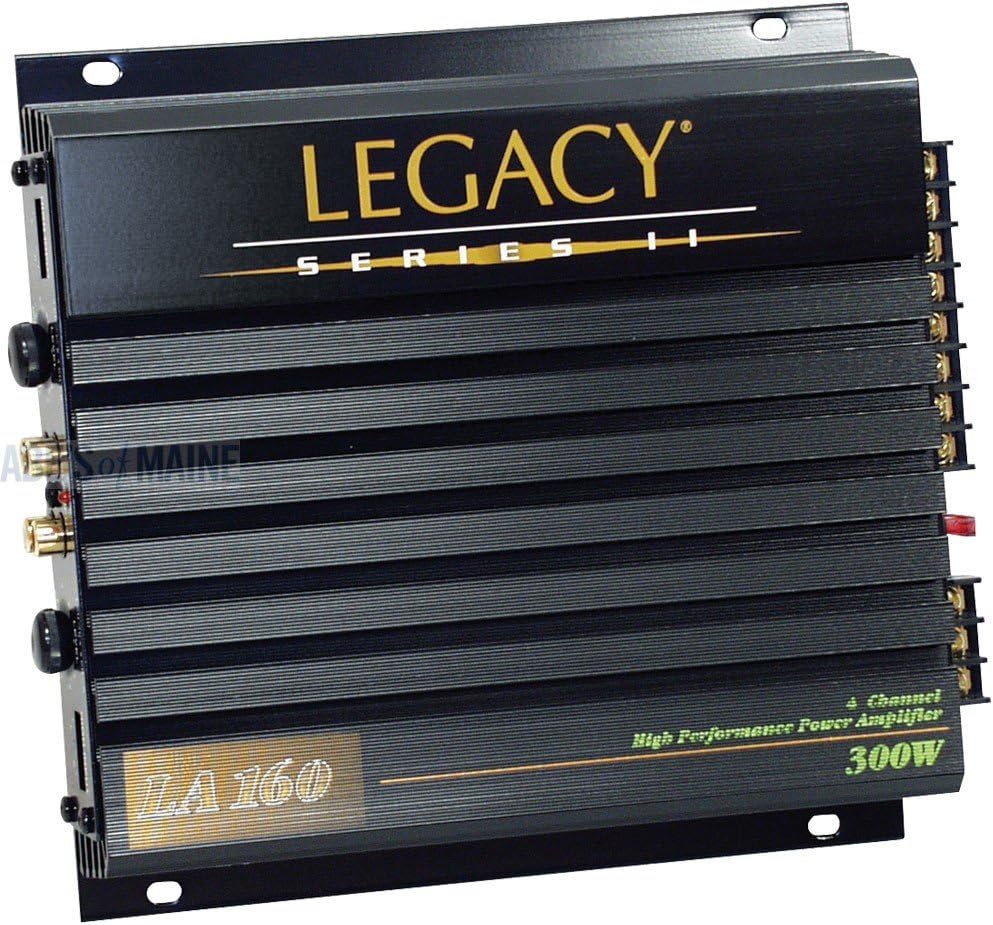
Legacy LA160 4 Channel 300 Watt Amplifier
Category: Car Electronics
4 x 75 Watts Total OutputVariable Gain Control Accepts High or Low Impedance Inputs Gold Plated RCA InputsHigh/Low Level Inputs Output Impedance: 4-8 Ohms Easy Access Speaker Connection Remote Turn On/Off Adjustable Gain Control Thermal Protection Overload Protection Load Dump Over Voltage Heavy Duty Aluminum Alloy Heatsink Power On LED Indicator Frequency Response: 20-30kHz THD:<0.04% Signal to Noise Ratio:>90dB Dimensions: 7 7/8-Inch W x 2-Inch H x 7 15/16-Inch L
Features: 4 x 75 Watts Total Output | High/Low Level Inputs | Output Impedance: 4-8 Ohms | Thermal and Overload protection | THD:###LT!!!0.04%, Signal to Noise Ratio:###GT!!!90dB